David Blackwell

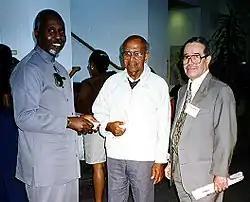
From left to right: Abdulalim Shabazz, David Blackwell, and J. Ernest Wilkins Jr. at the Conference for African American Researchers in the Mathematical Sciences in June 1995.

Seeking a permanent position elsewhere, he wrote letters of application to 104 historically black colleges and universities in 1942, and received a total of only three offers. He felt at the time that a black professor would be limited to teaching at black colleges. Having been highly recommended by his dissertation advisor Joseph L. Doob for a position at the University of California, Berkeley, he was interviewed by statistician Jerzy Neyman. Neyman supported his appointment, and Griffith C. Evans, the head of the mathematics department, at first agreed and even convinced university president Robert Sproul that it was the correct decision, only to subsequently balk, citing the concerns of his wife. It was customary for Evans and his wife to invite the members of the department over for dinner and "she was not going to have any darkie in her house."